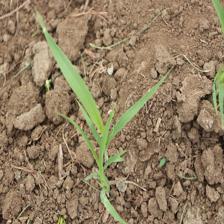
Label: Sorghum